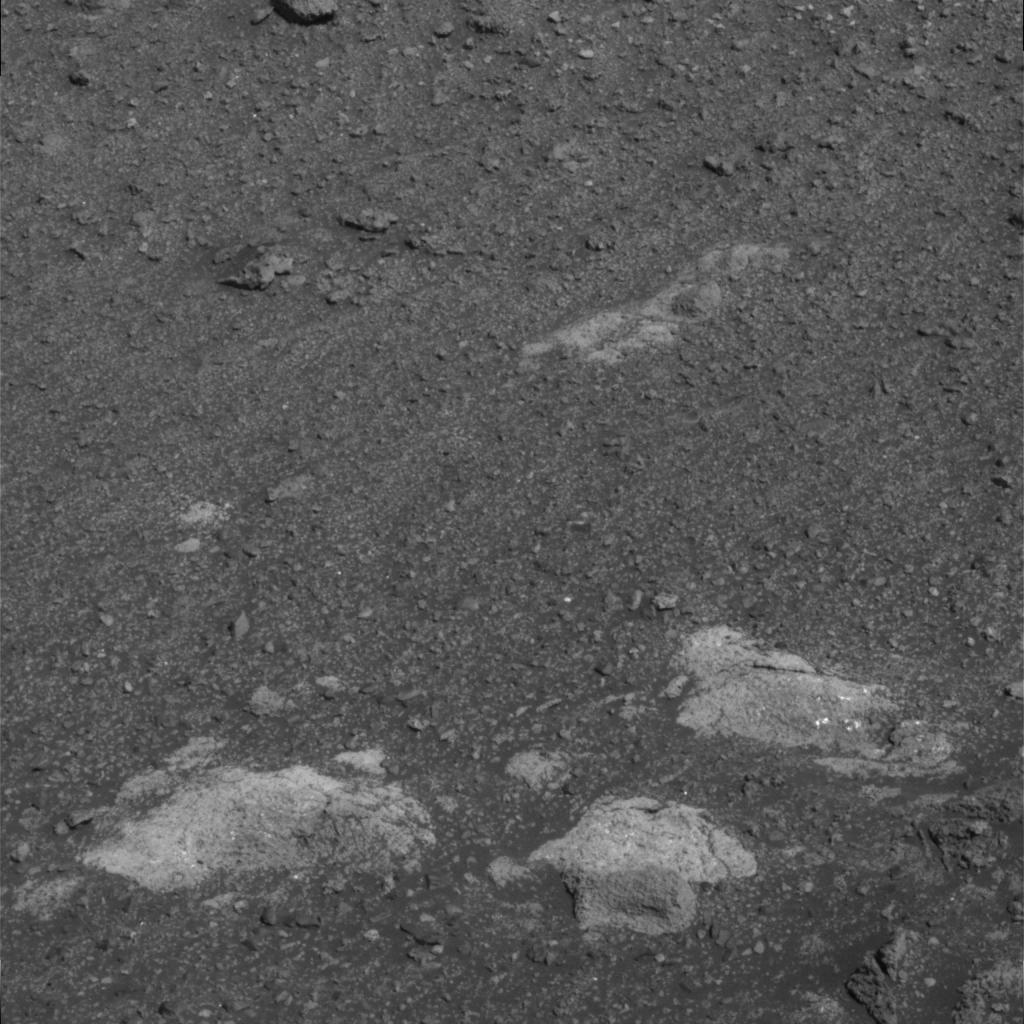
Surface features visible: Rock Outcrops, Clasts, Soil, Nearby Surface